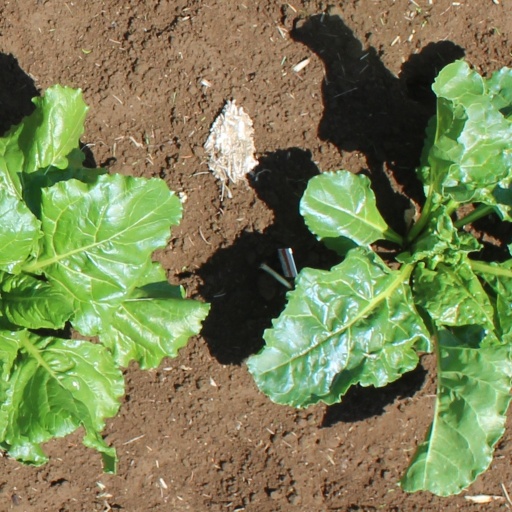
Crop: sugar beet